Blue Bottle Coffee

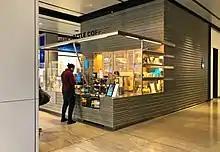
Blue Bottle Coffee stand in the Moynihan Train Hall (Penn Station) New York

W. James Freeman founded Blue Bottle Coffee in the early 2000s in Oakland's Temescal District. Freeman borrowed the name from one of Europe's first cafés, The Blue Bottle Coffee House. Initially, he intended to roast coffee in small batches (6 lbs. per roast) to sell within 24 hours of roasting, as a home-delivery service. Blue Bottle soon ceased deliveries and opened as a traditional café.